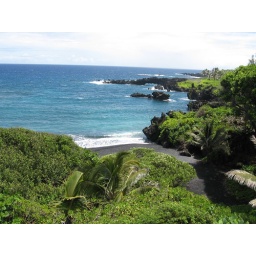
by black sand beach. on the road to Hana